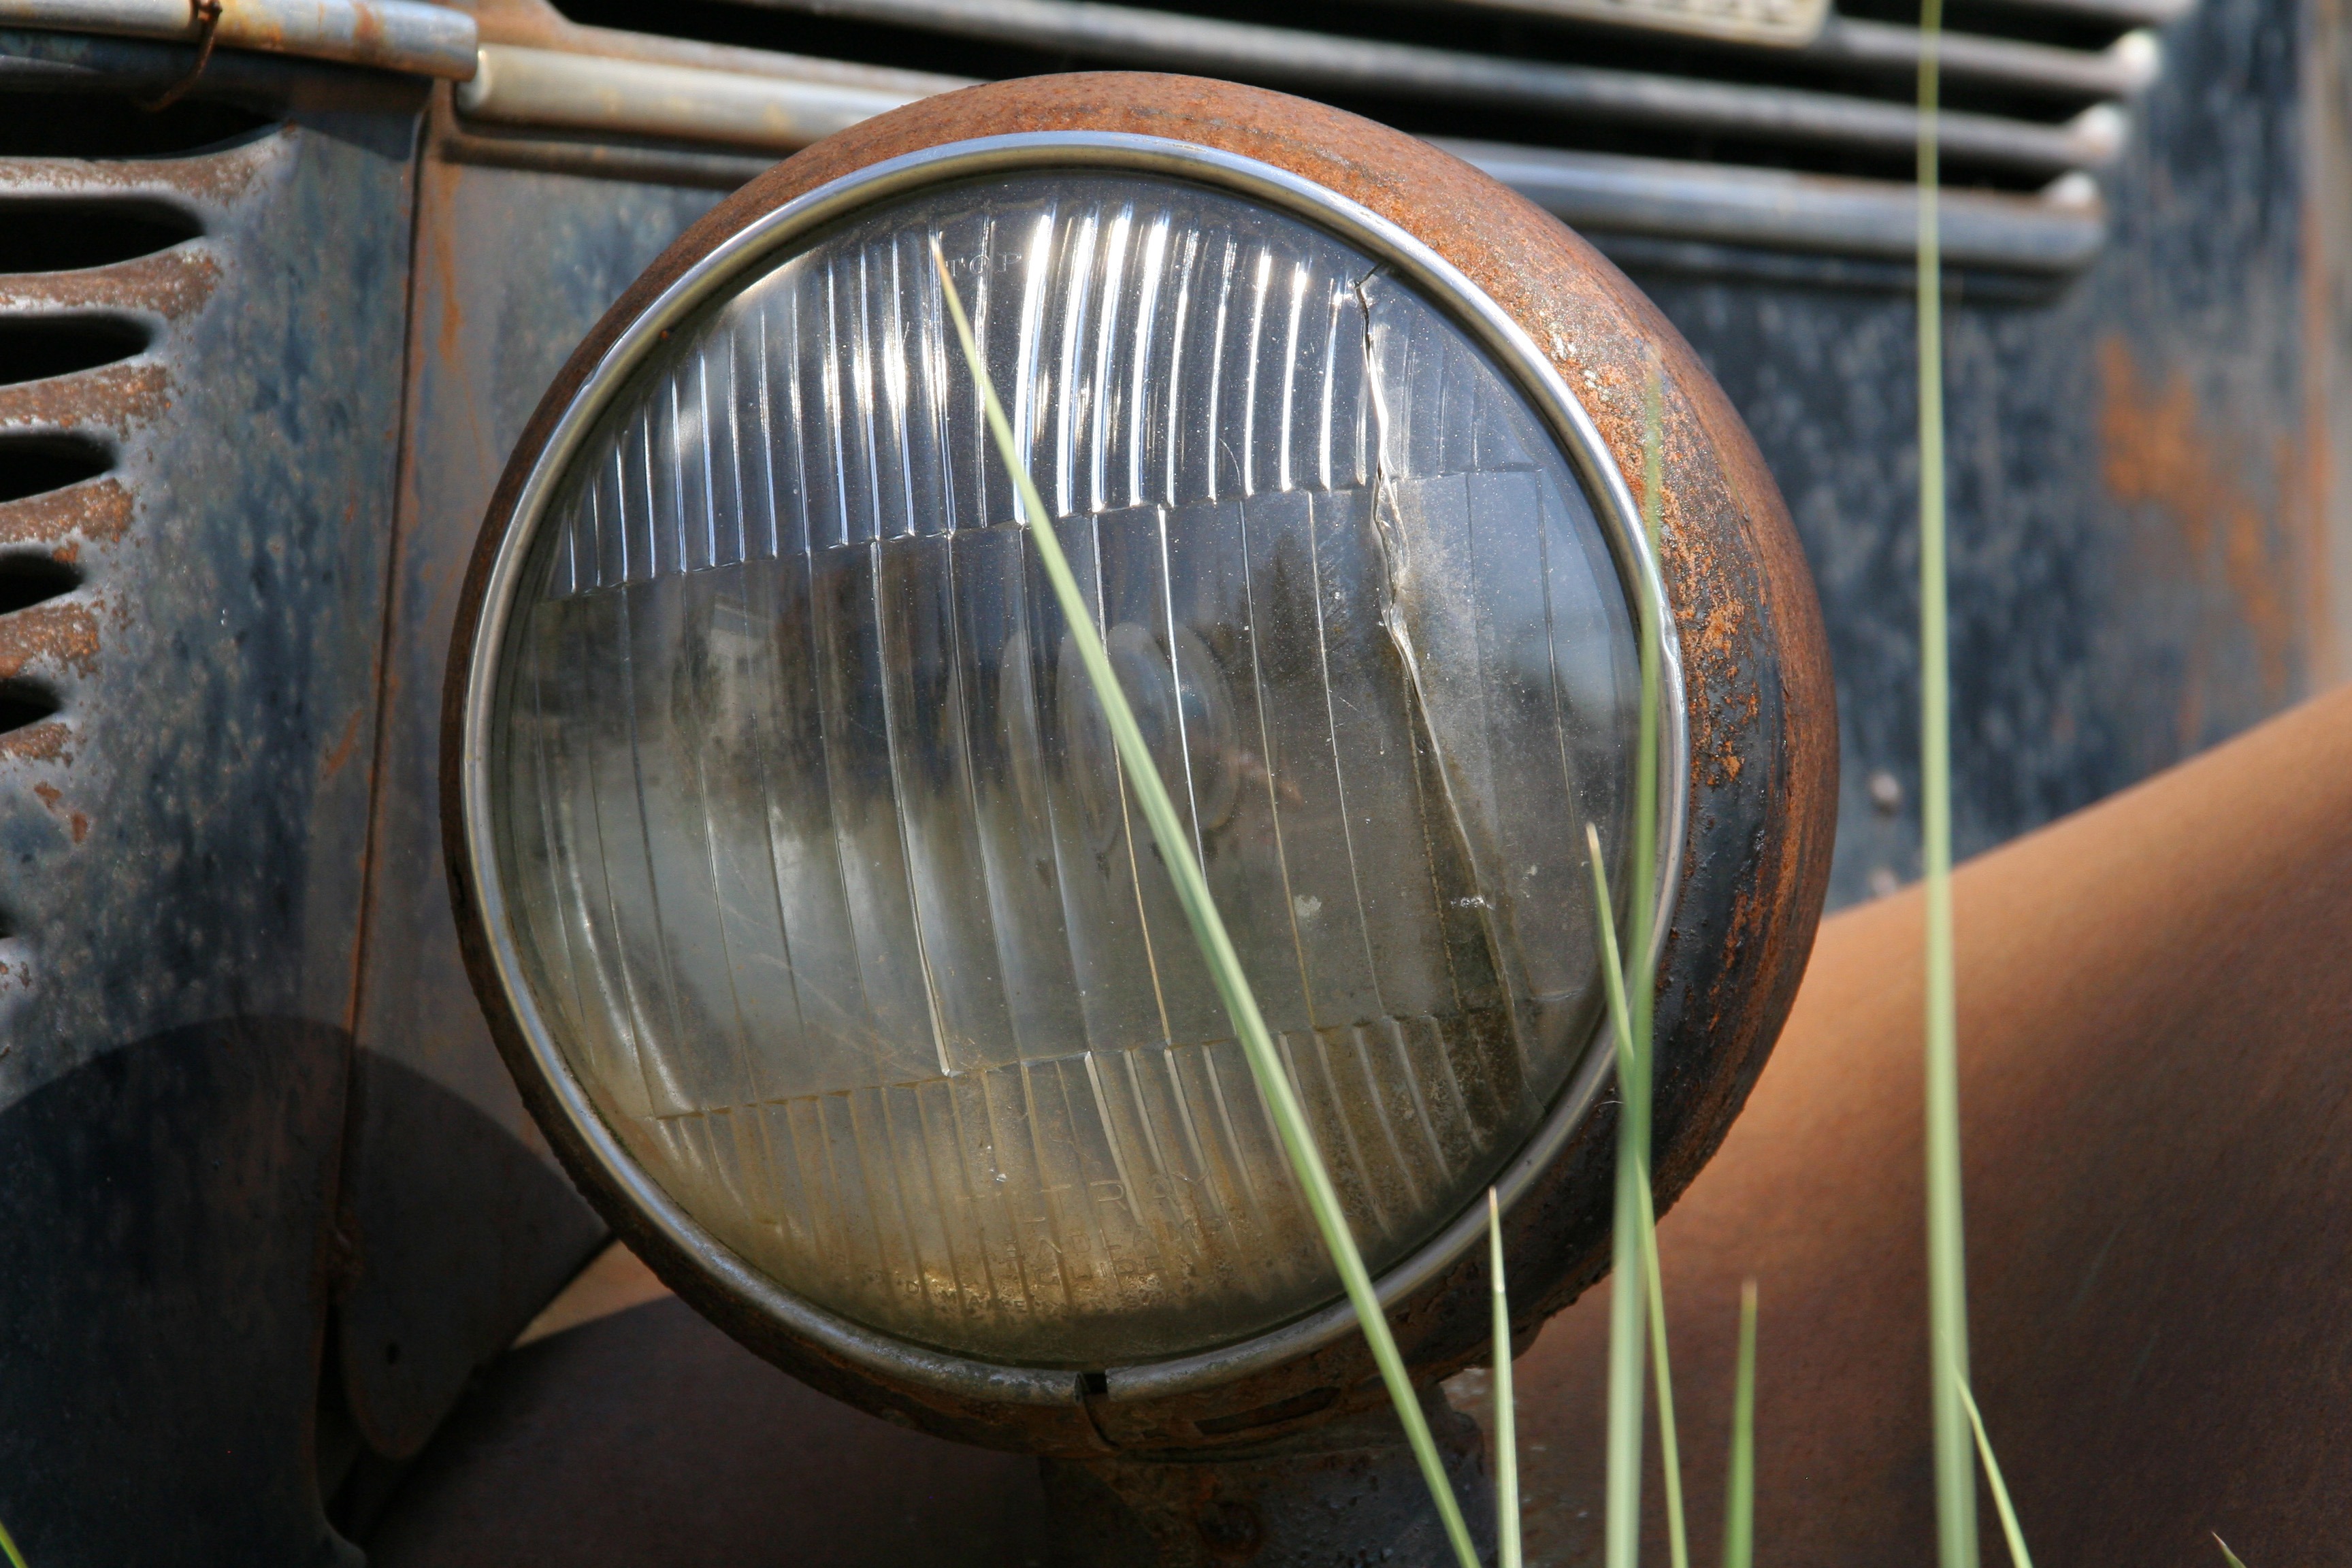
light, wheel, automobile, window, usa, auto, lighting, close up, international, oldtimer, classic, defect, vintage car automobile, man made object